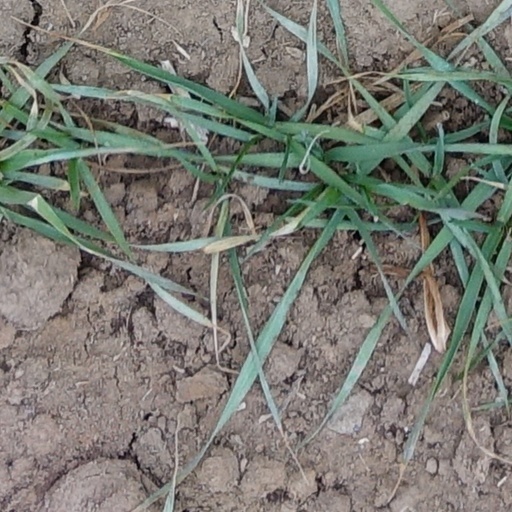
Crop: wheat